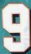
Number: 9